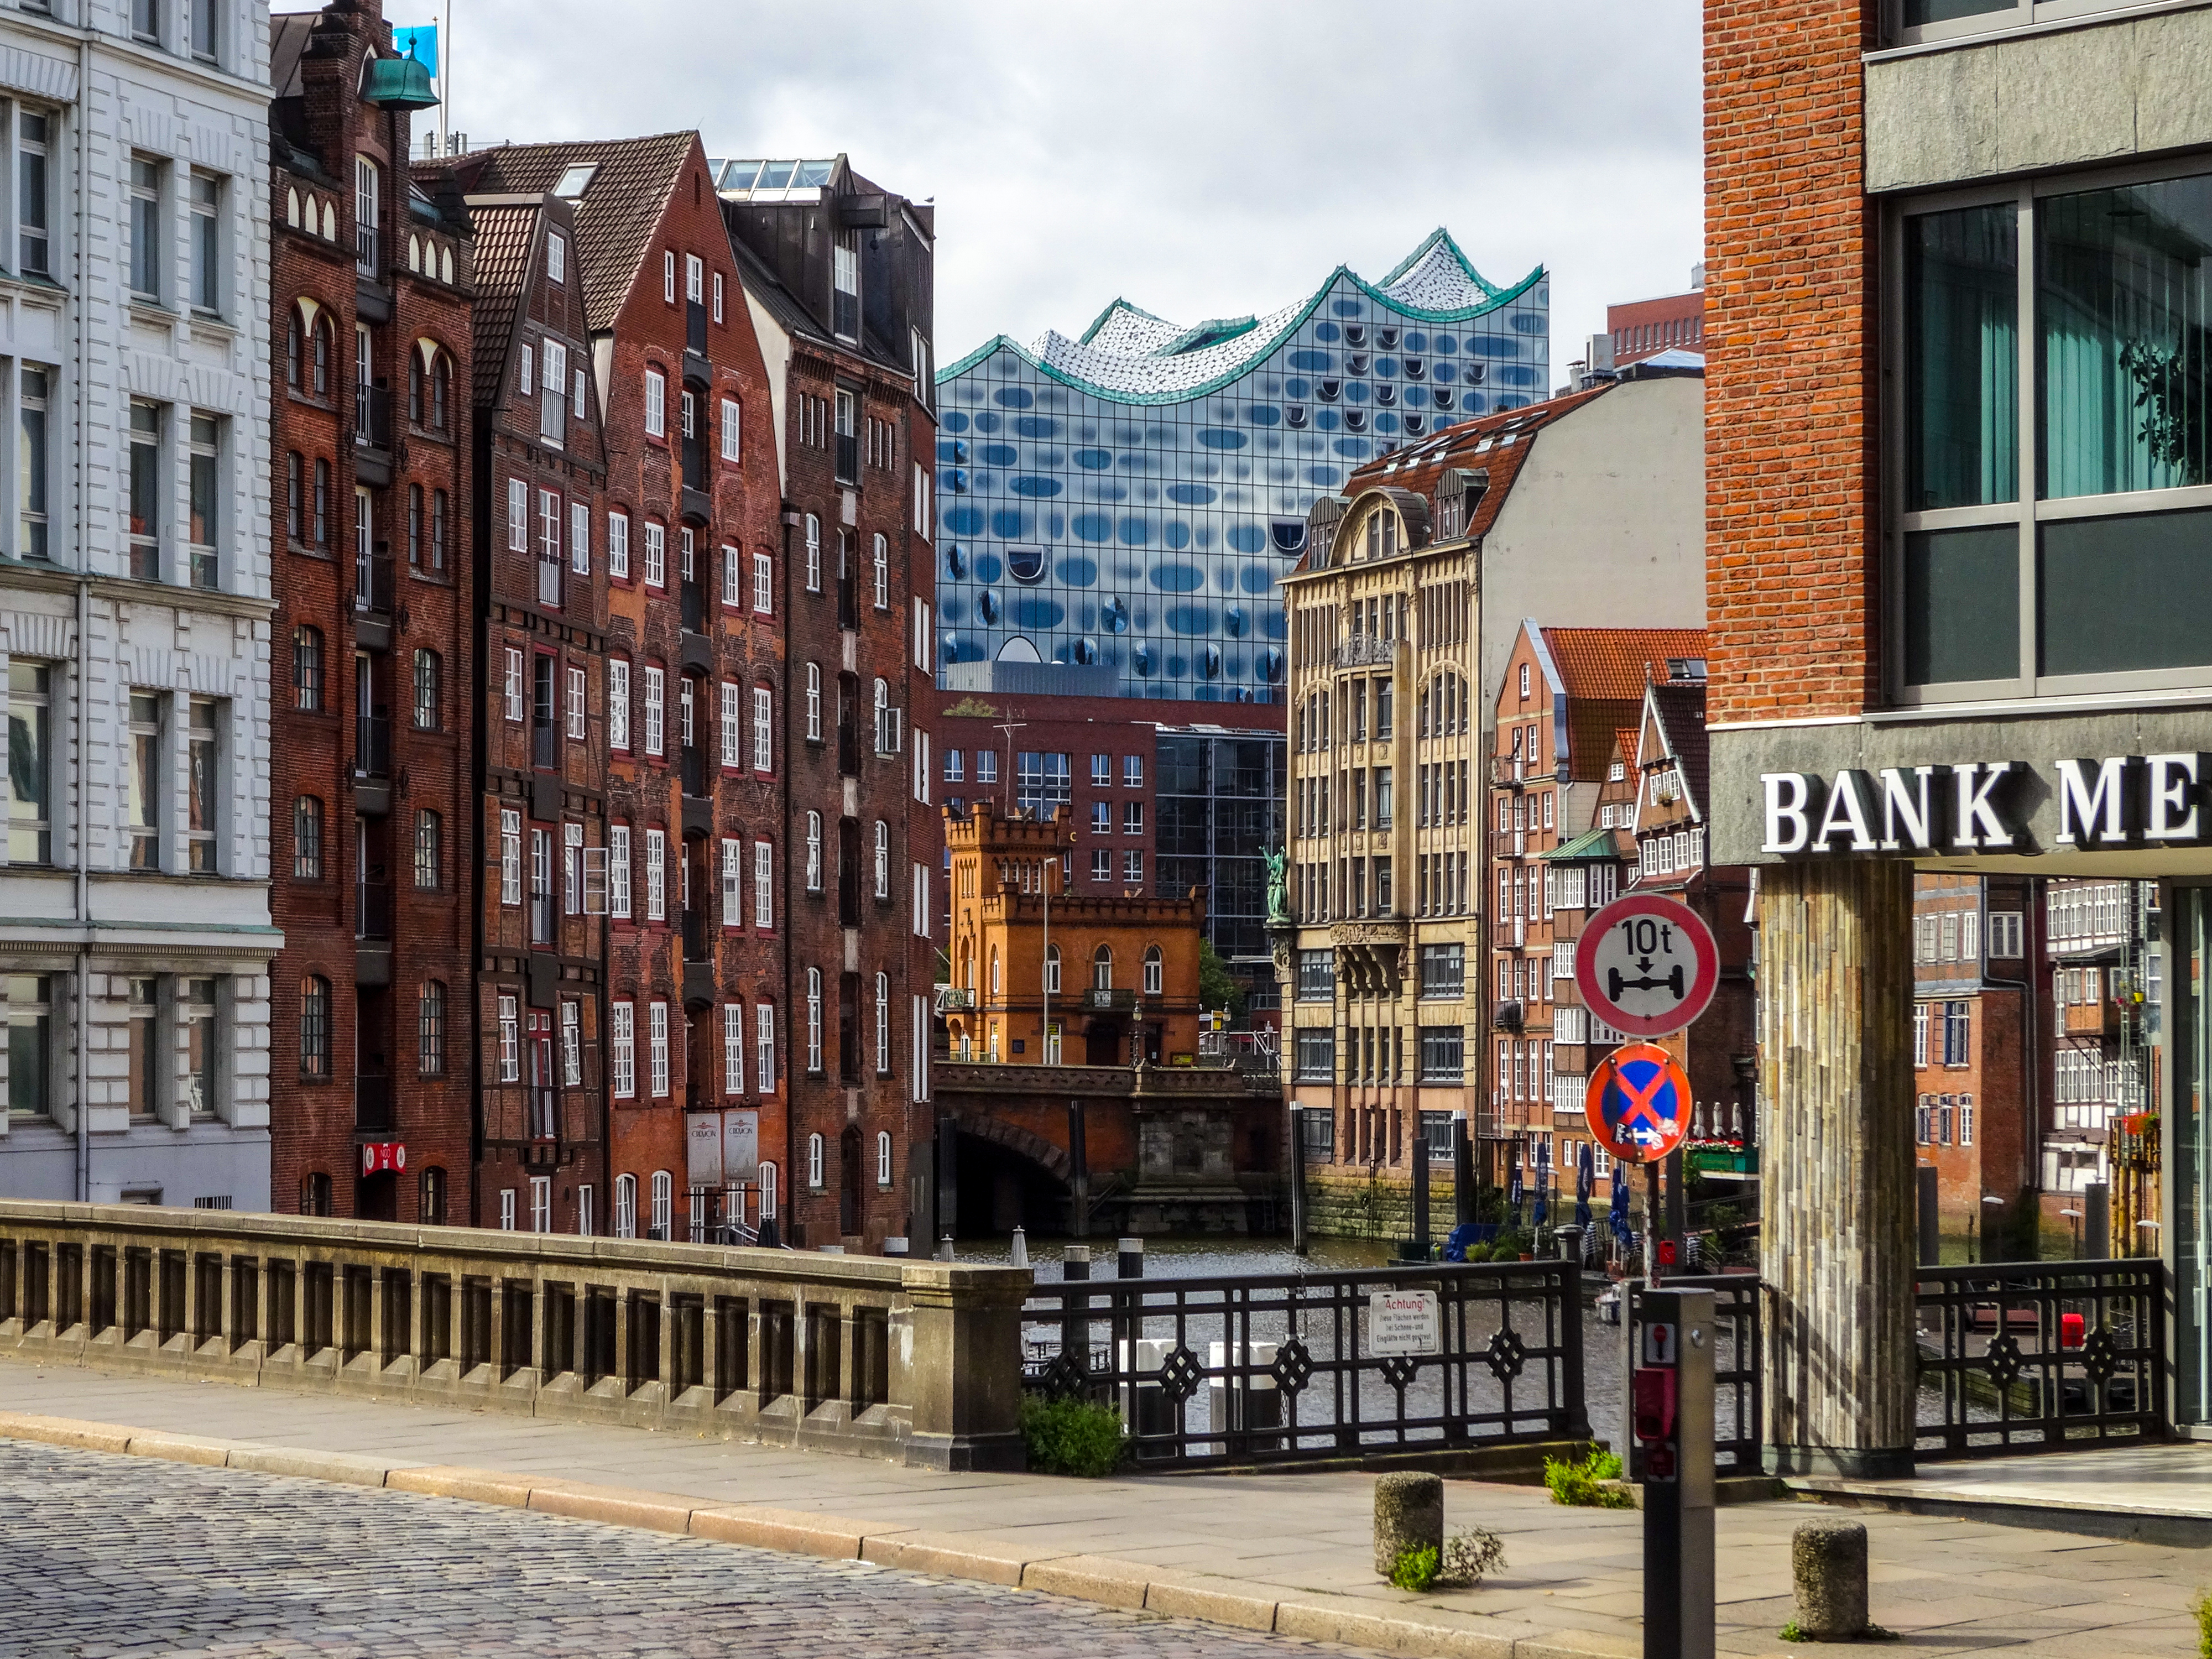
hamburg, elbphilharmonie, architecture, building, elbe, germany, landmark, facade, futuristic, modern, elbe philharmonic hall, speicherstadt, water, city, bridge, houses, channel, warehouse, brick, river, historically, port, sky, window, plant, daytime, urban design, road surface, condominium, cloud, neighbourhood, tower block, thoroughfare, metropolitan area, road, house, metropolis, urban area, commercial building, street light, mixed use, tree, apartment, cityscape, downtown, street, sidewalk, suburb, lane, pedestrian, headquarters, transport, winter, town square